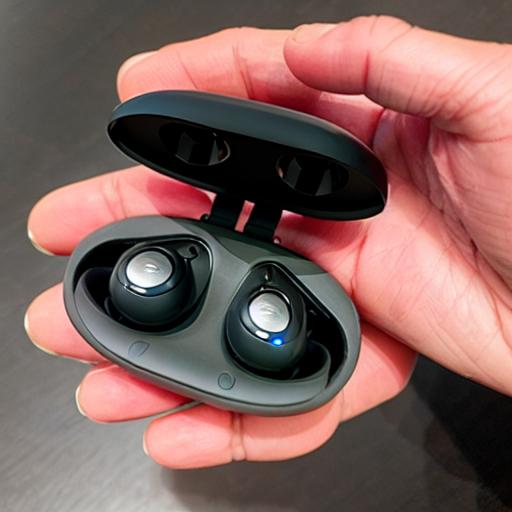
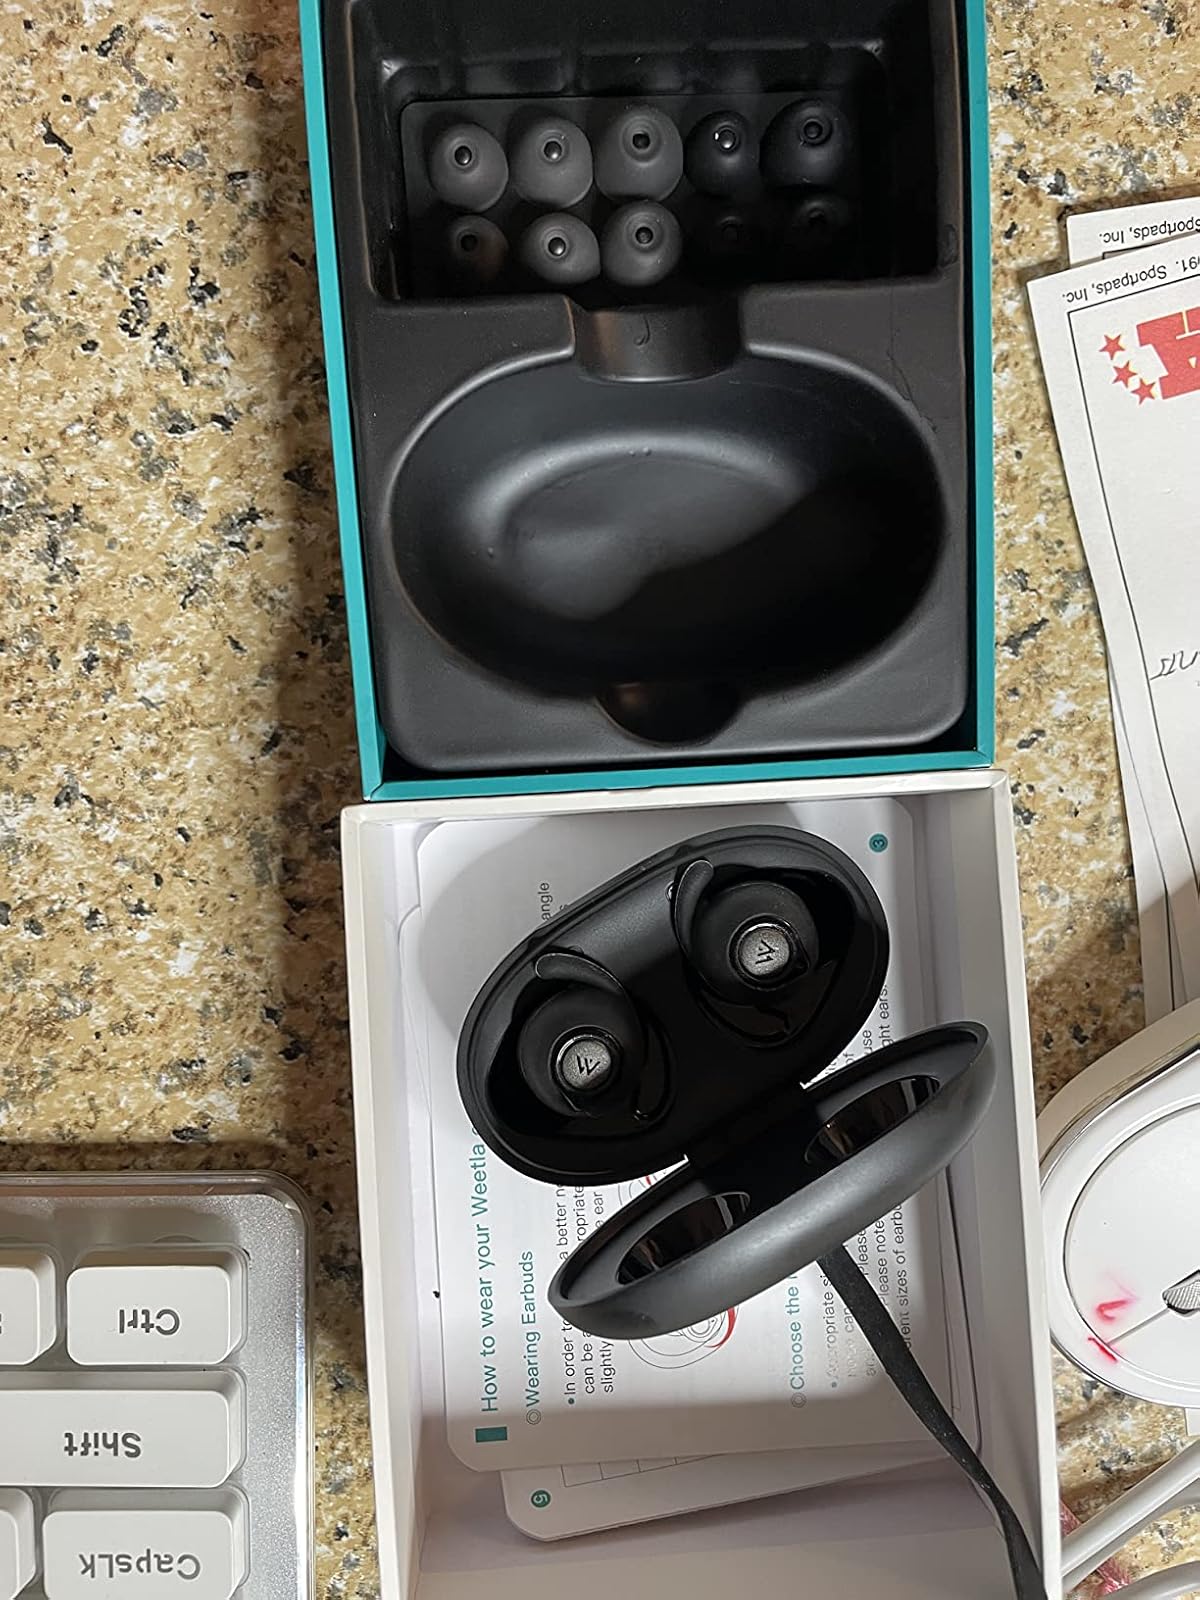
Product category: earbuds
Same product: no